Andrej Šiško

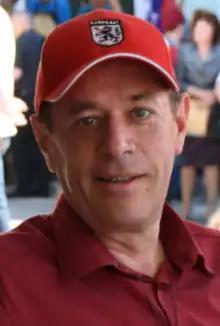
Andrej Šiško

Andrej Šiško (born 24 April 1969 in Koper) is a Slovenian far-right politician and convicted criminal. He is the head of the far-right party Movement for United Slovenia